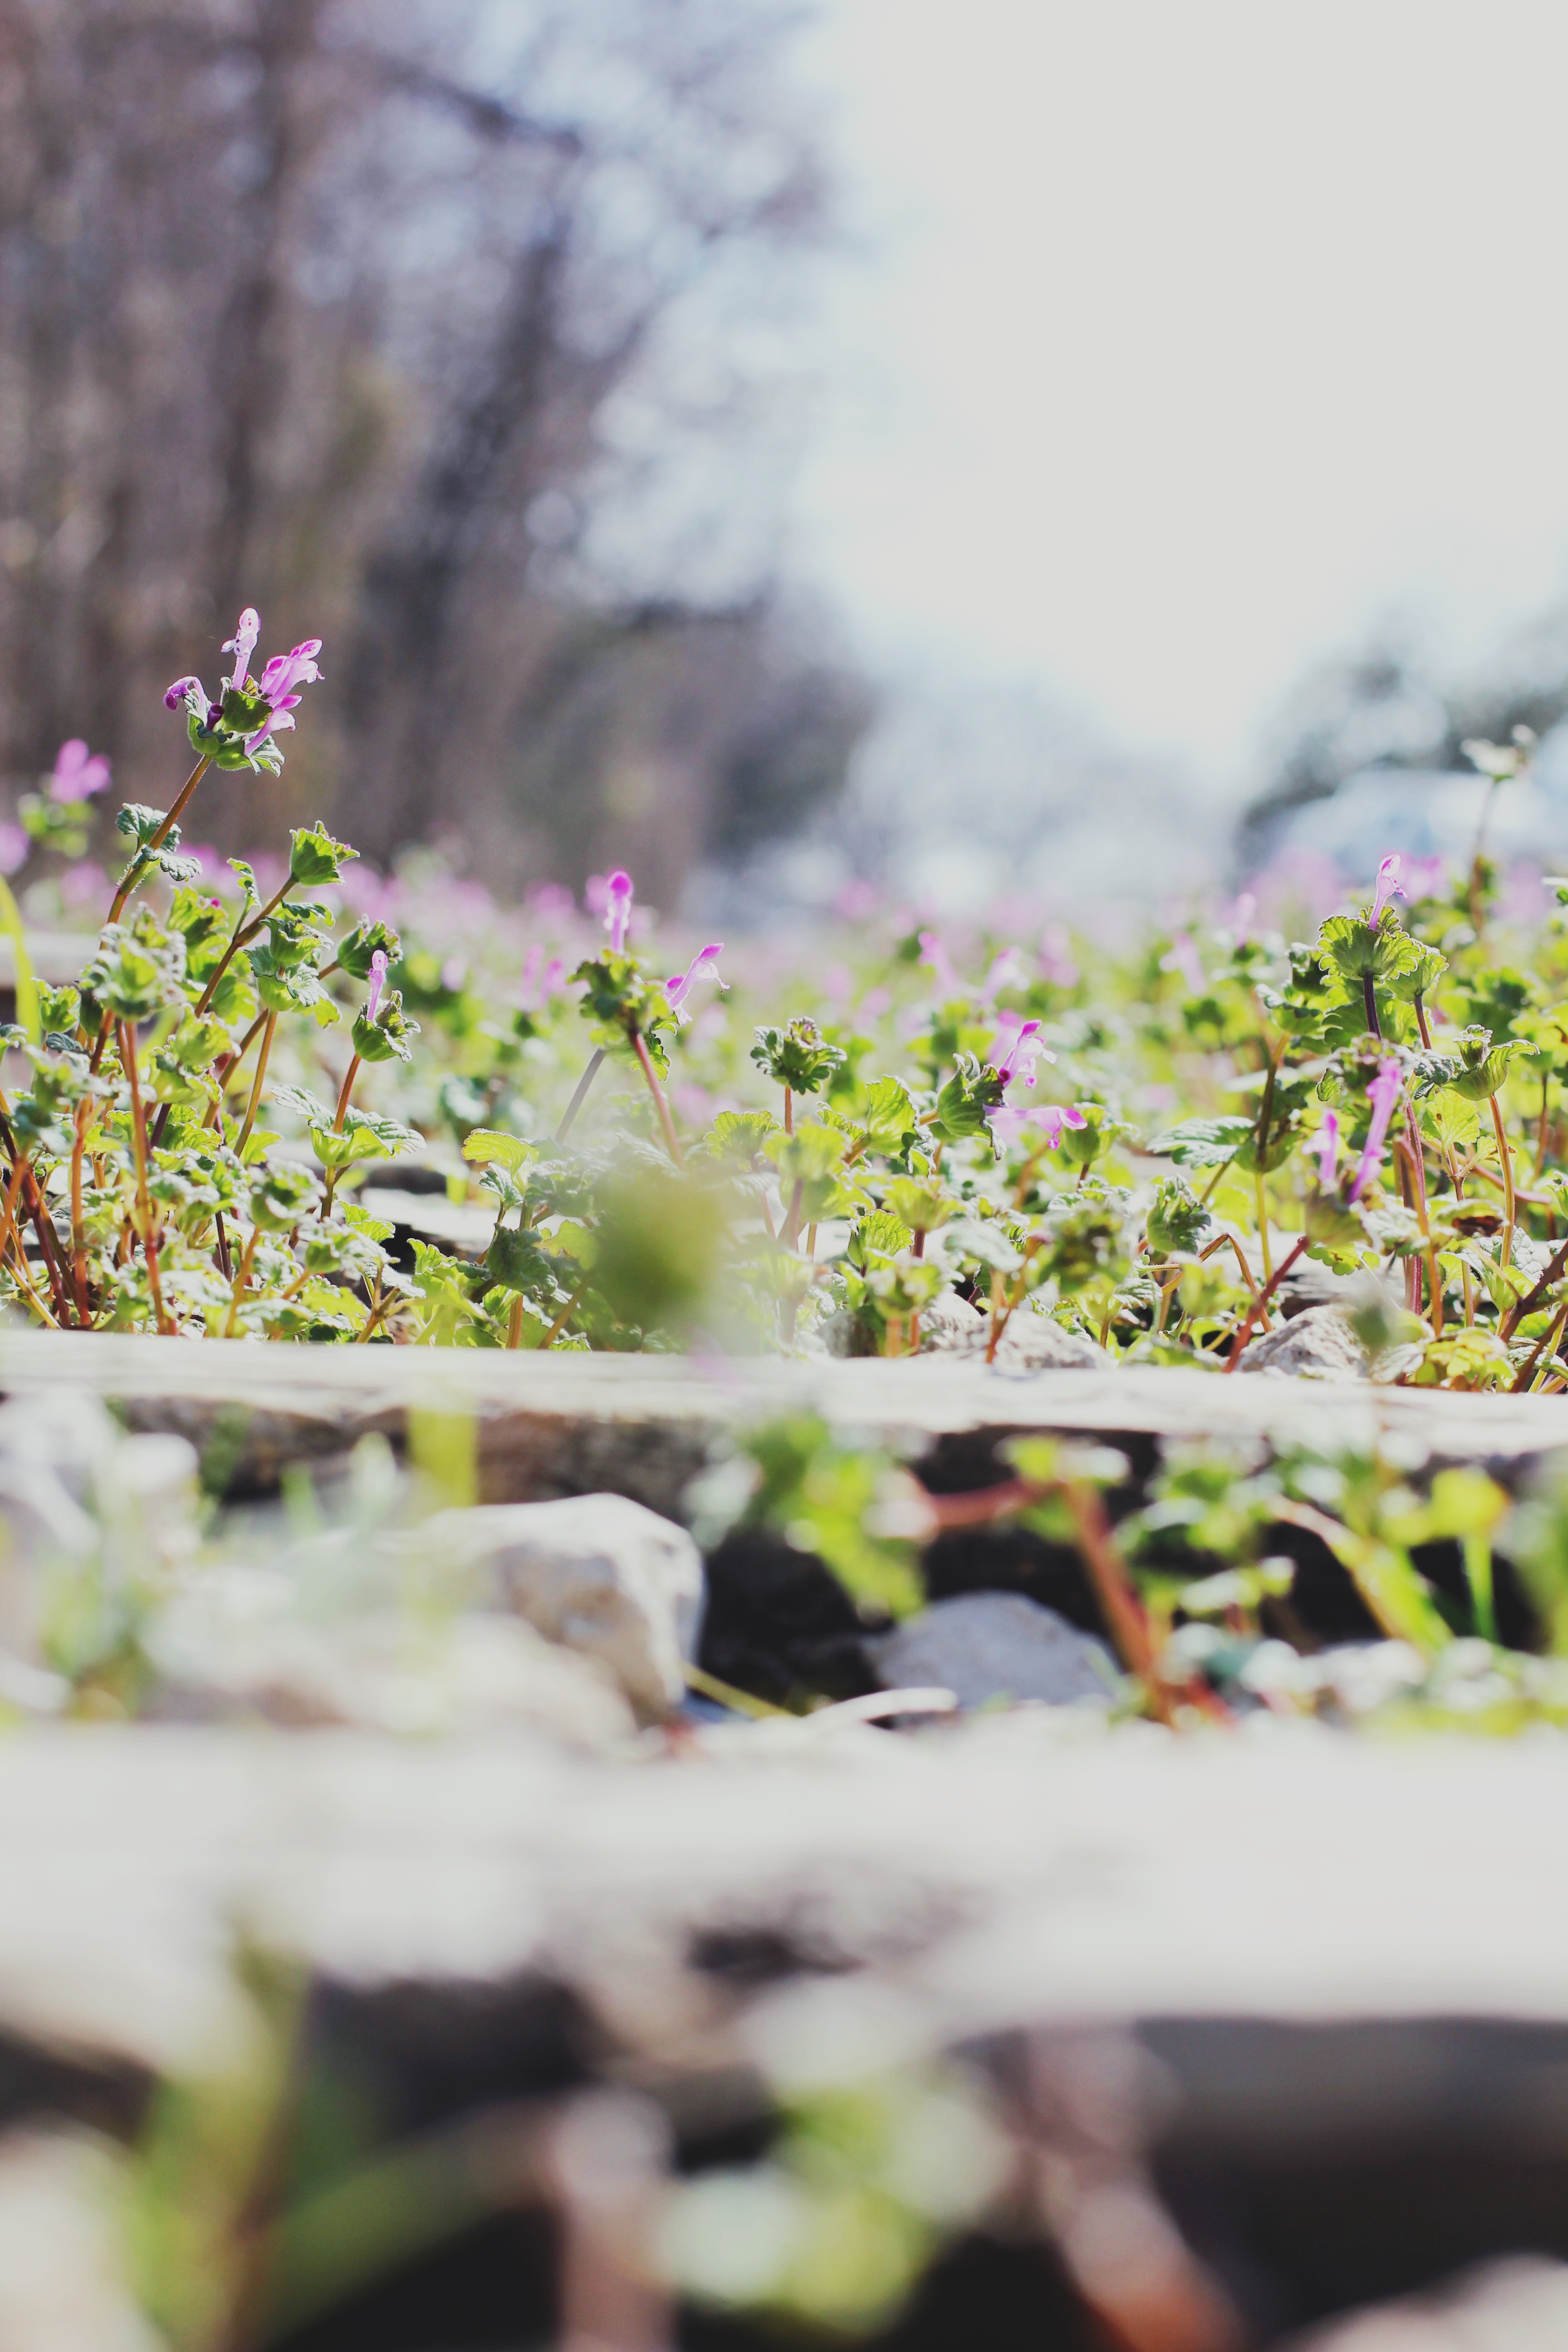
nature, grass, branch, blossom, plant, photography, sunlight, morning, leaf, flower, spring, green, autumn, botany, flora, season, wildflower, floristry